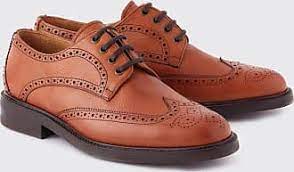
Label: Brogue